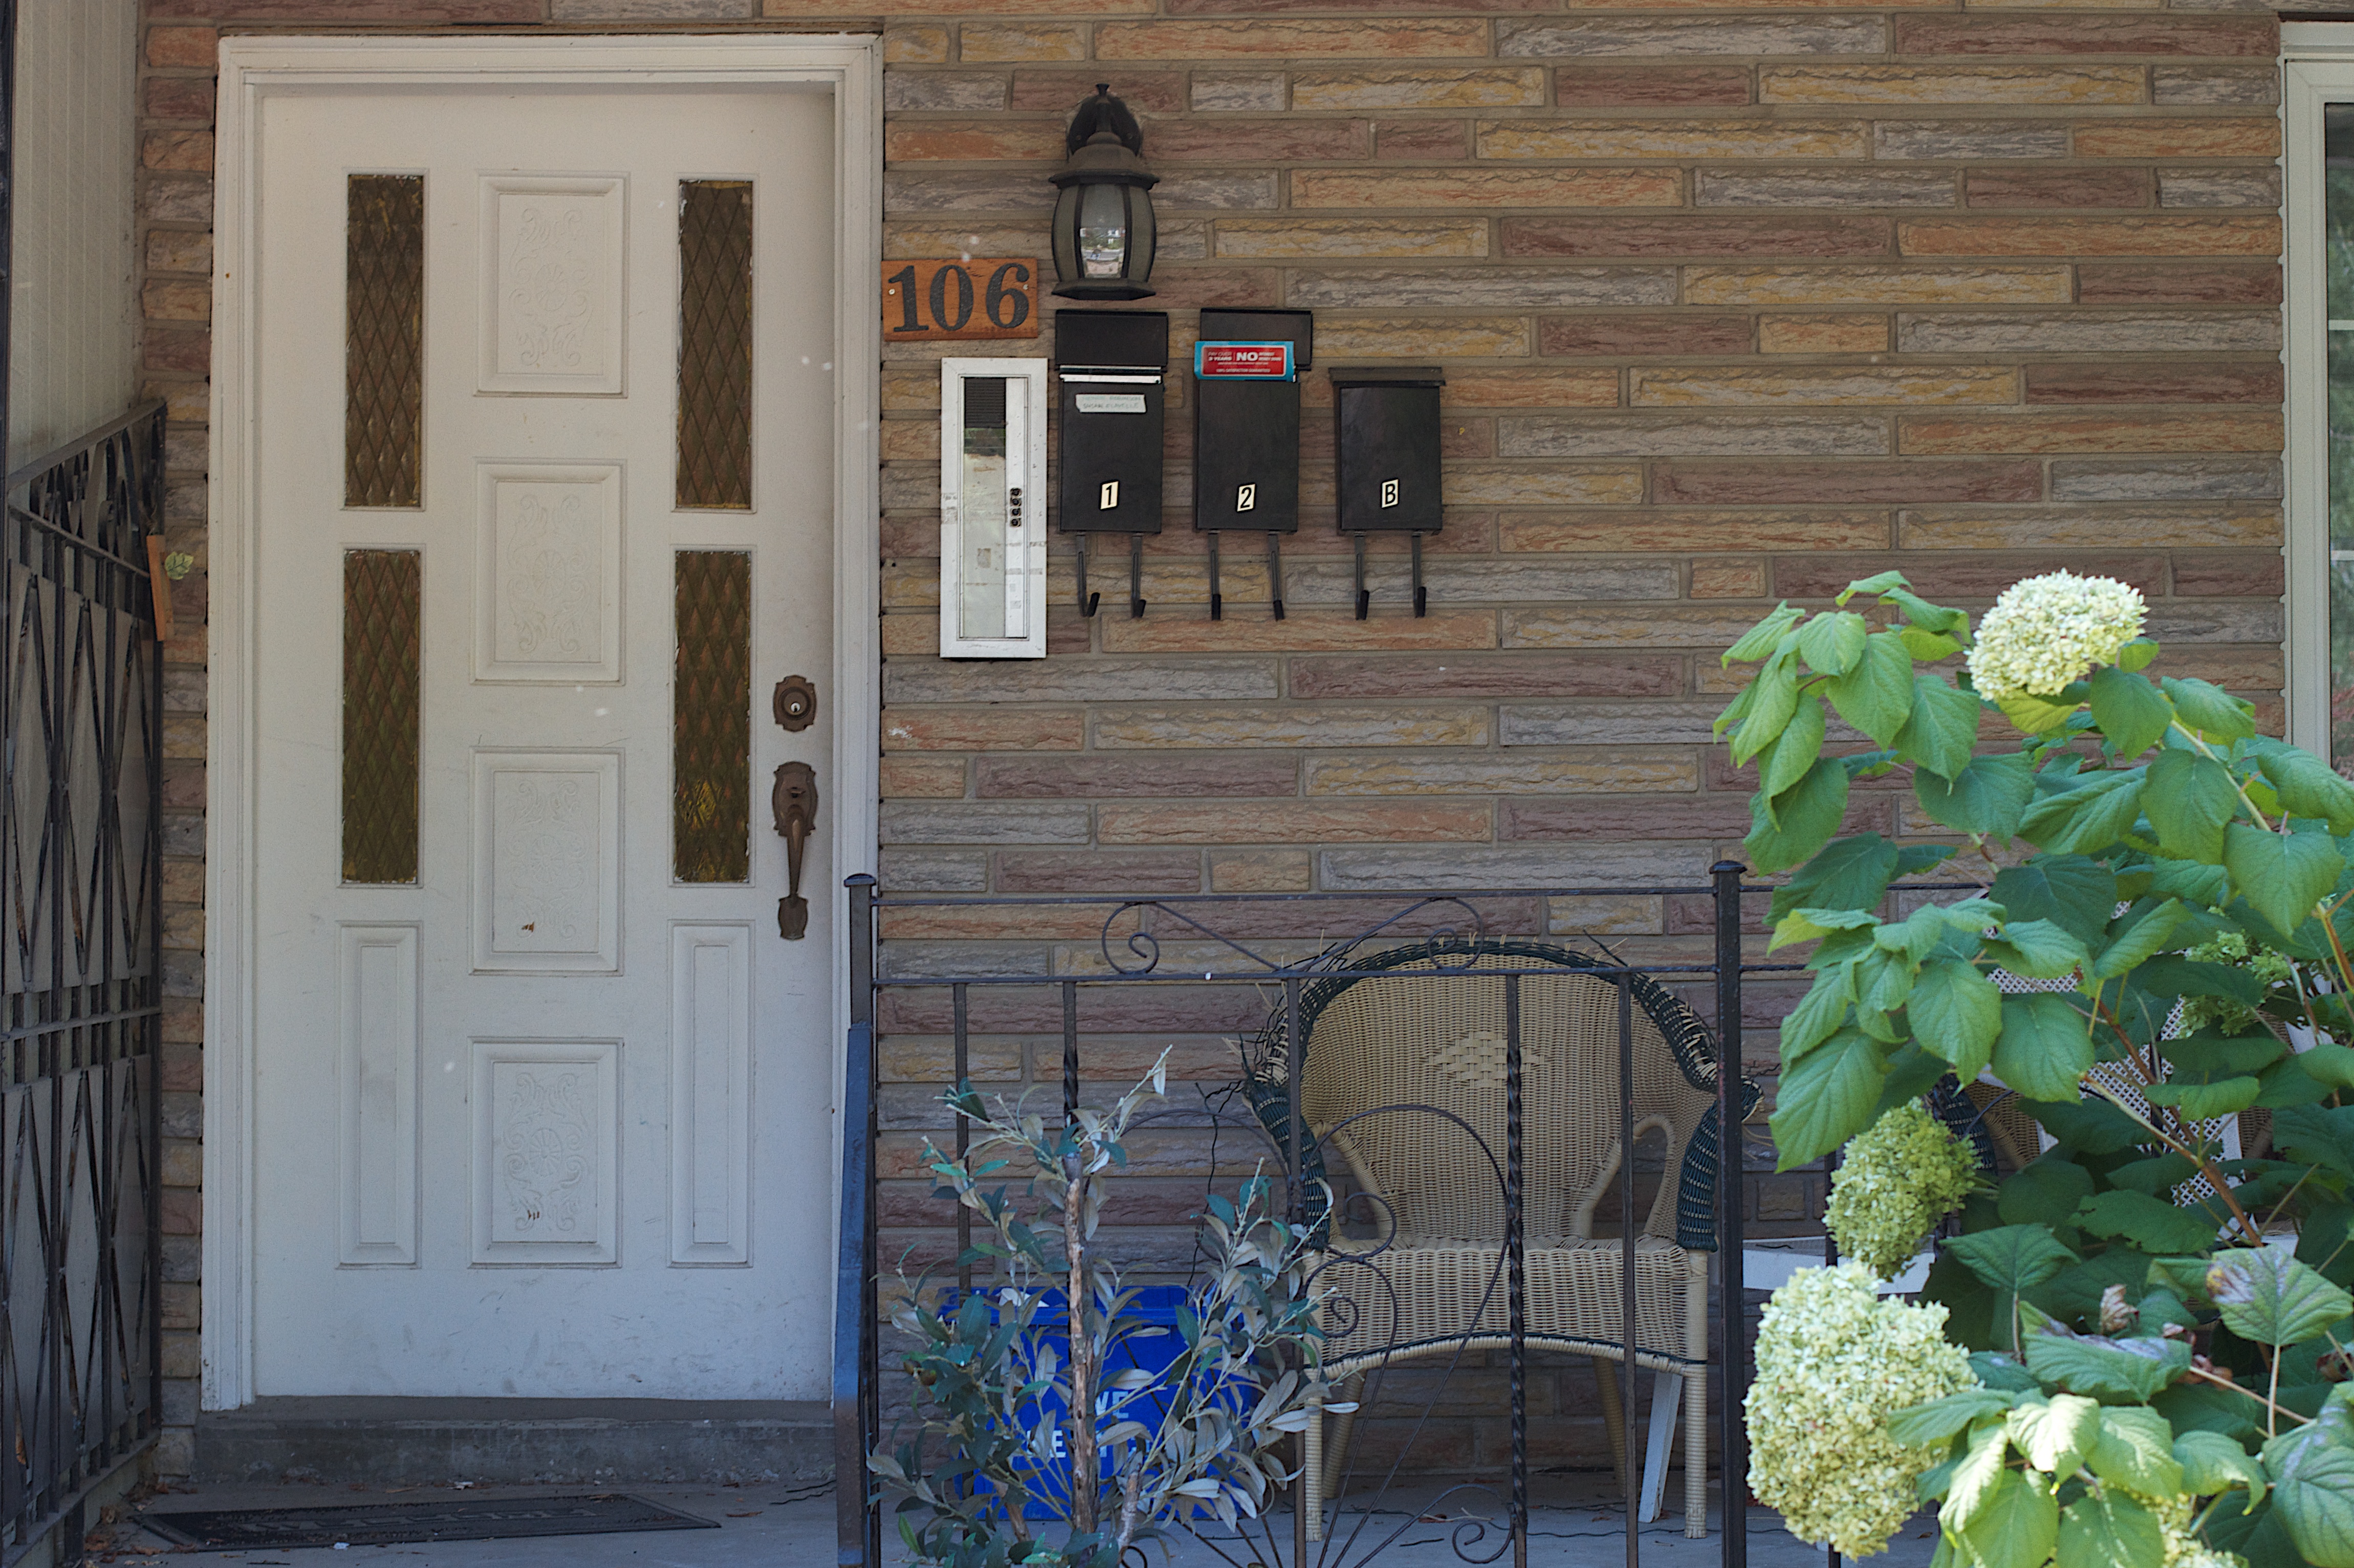
wood, house, window, home, wall, porch, cottage, backyard, facade, property, door, estate, yard, ds106, 106, outdoor structure